Dudi Sela

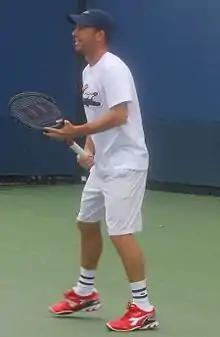
Dudi Sela at the 2013 US Open

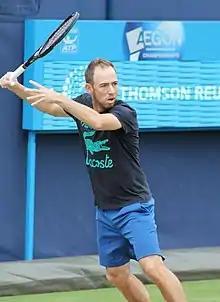
Sela at the 2013 Aegon Championships

Sela defeated American Sam Querrey in Hall of Fame Tennis championships.